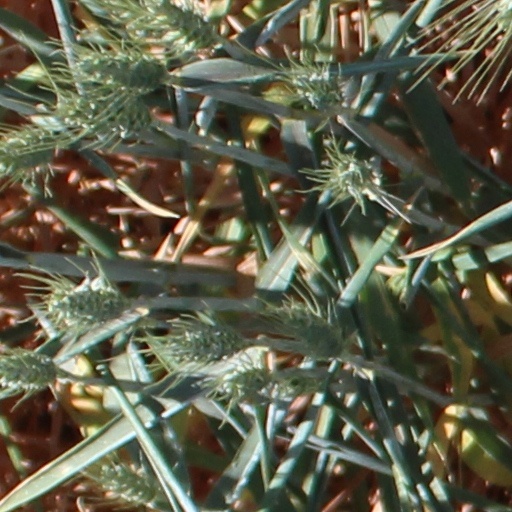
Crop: wheat